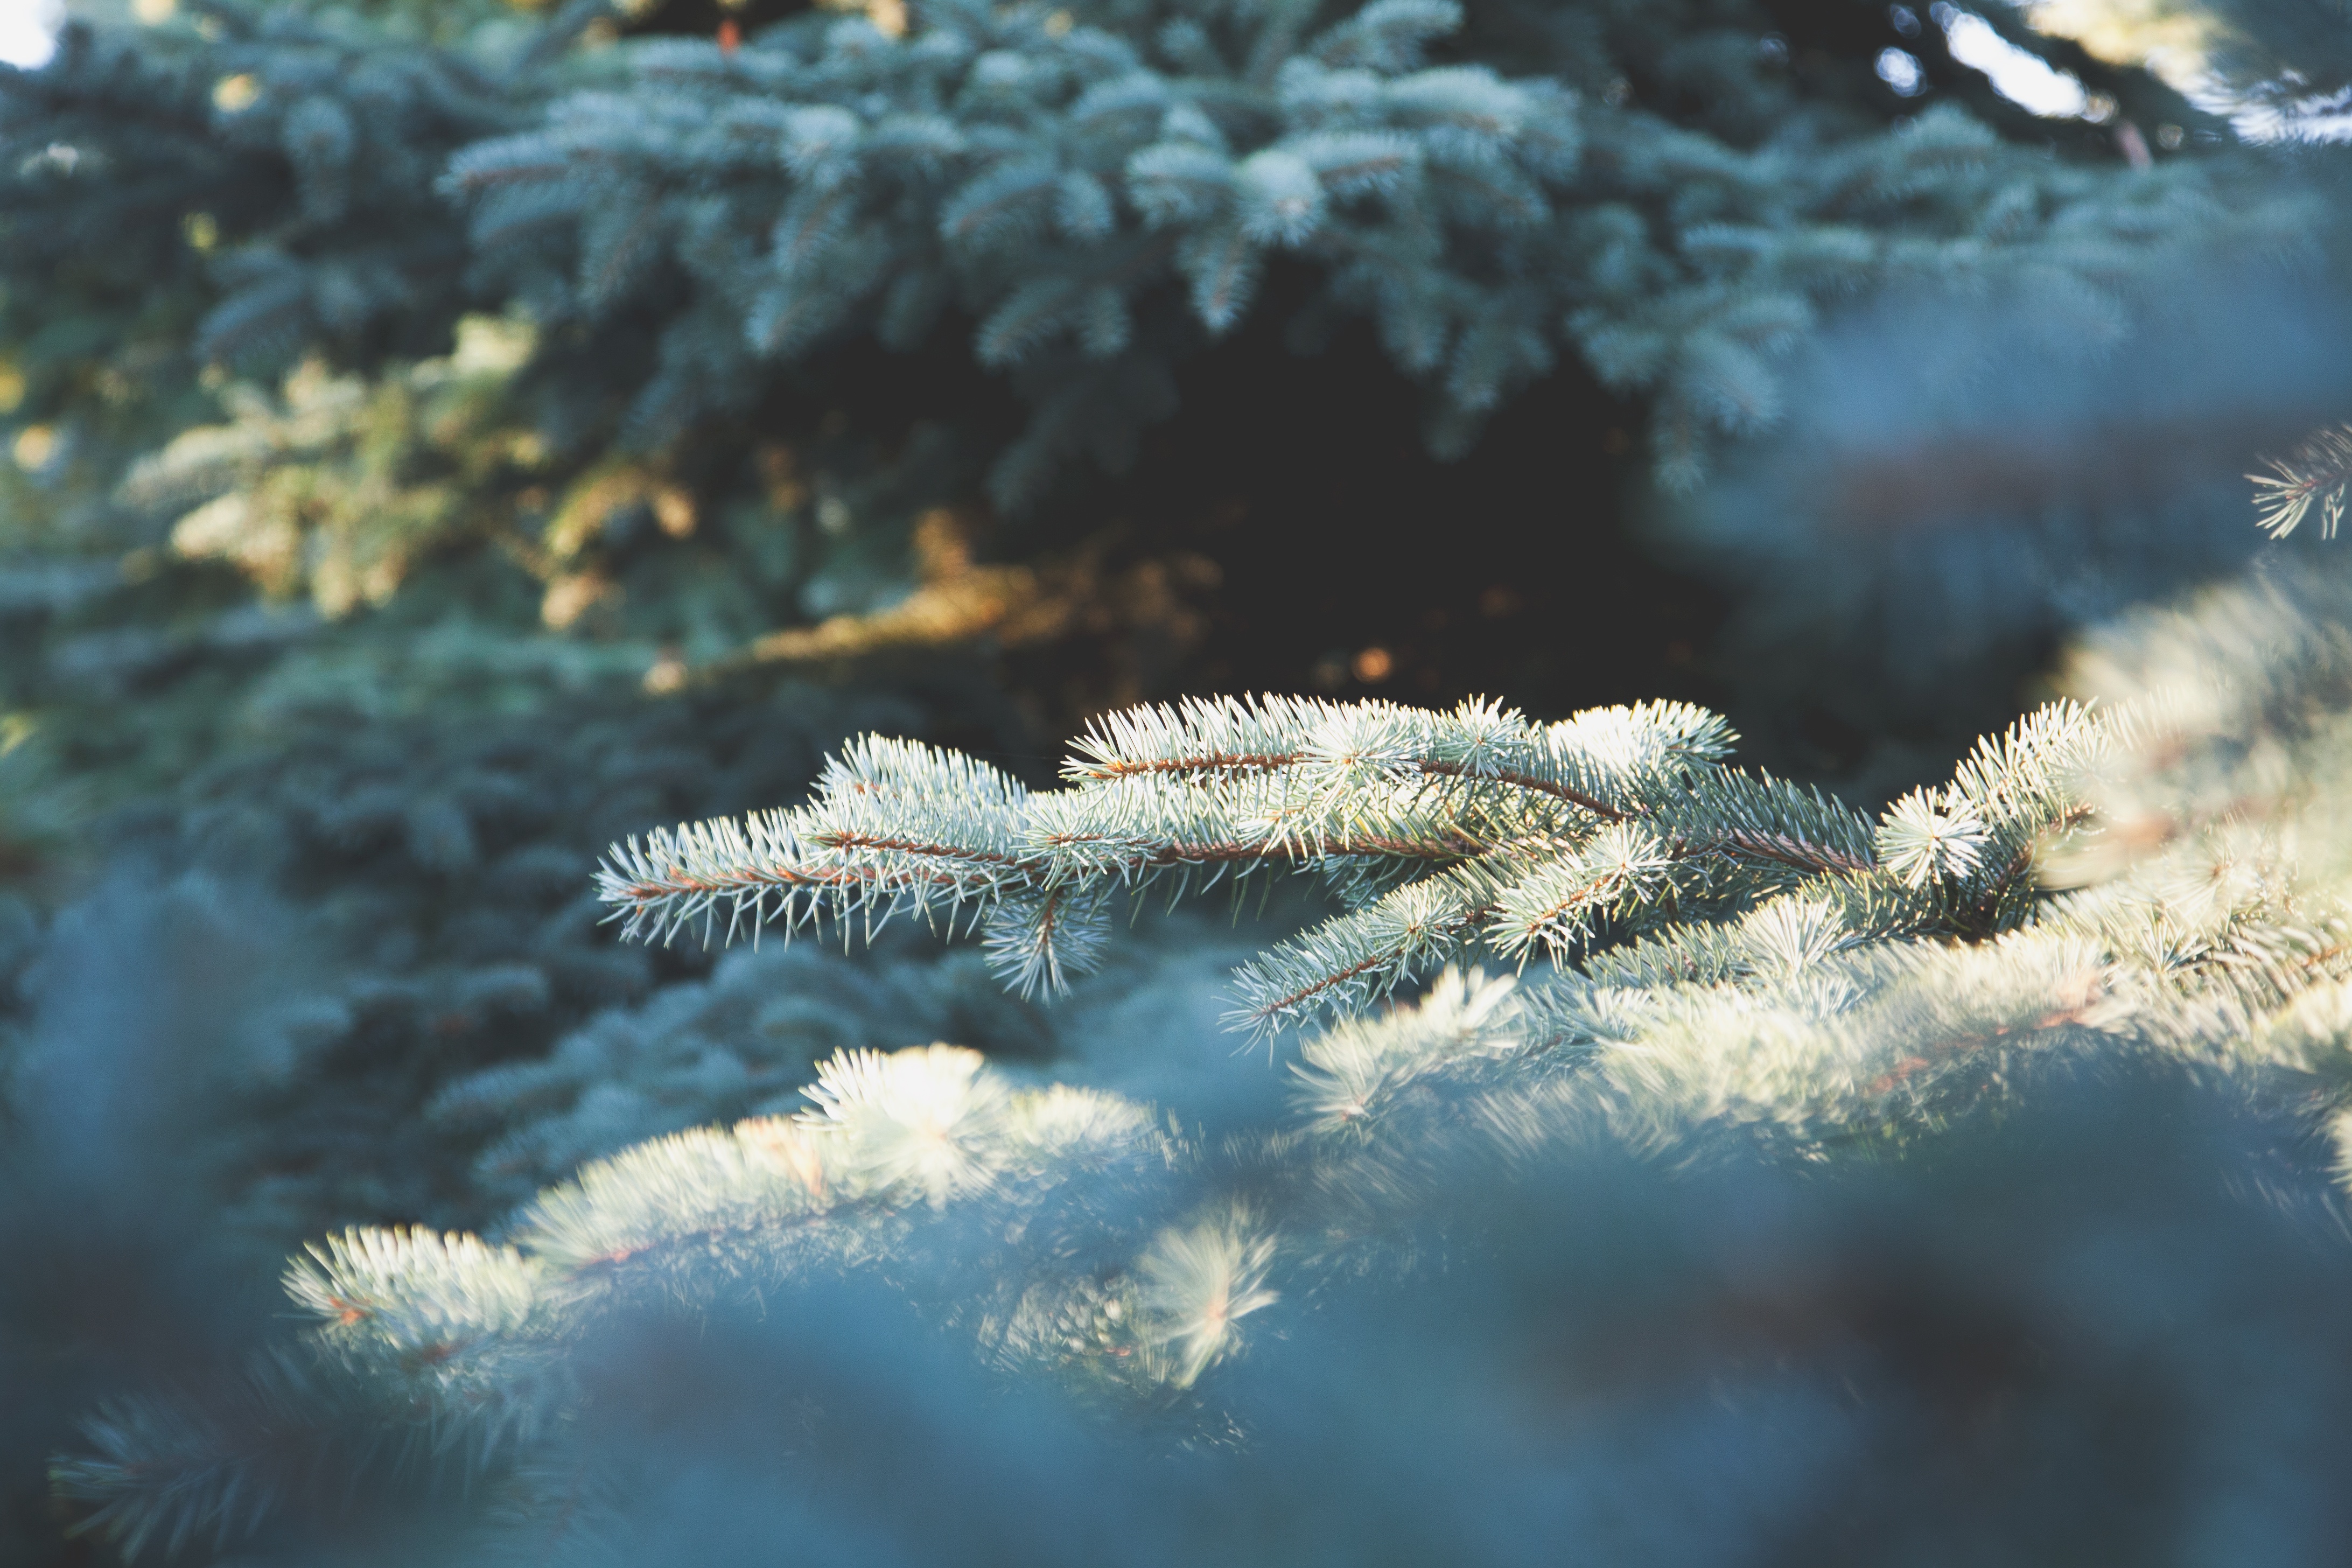
tree, nature, grass, branch, snow, winter, plant, sunlight, leaf, flower, frost, ice, reflection, autumn, flora, season, close up, spruce, freezing, macro photography, woody plant